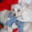
Label: dog